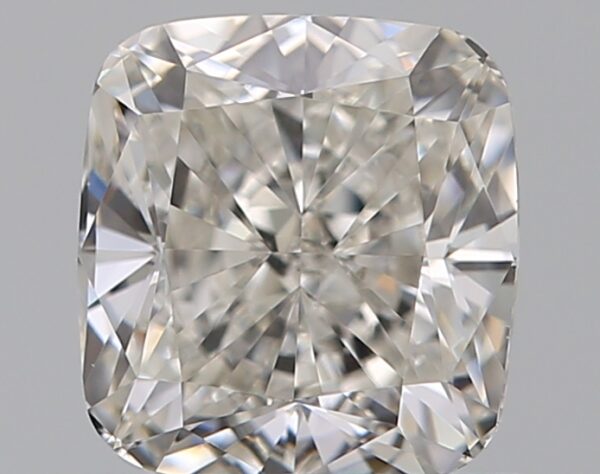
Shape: cushion
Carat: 0.8
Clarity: VS1
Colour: H
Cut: EX
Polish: EX
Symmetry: VG
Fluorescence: ST
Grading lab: GIA
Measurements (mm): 5.37 x 5.01 x 3.41